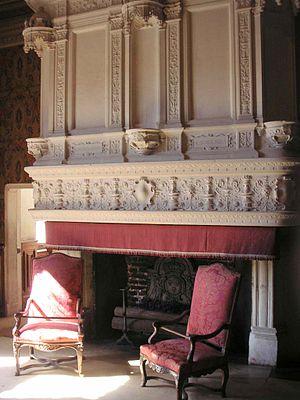
Le château de Chenonceau est un château de la Loire situé en Touraine, sur la commune de Chenonceaux, dans le département d'Indre-et-Loire en région Centre-Val de Loire.